Ali Qapu

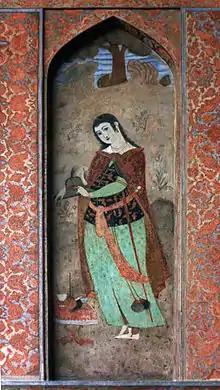
Fresco from the portico of the palace, depicting a Persian woman

The name Ali Qapu, from Persian "‘Ālī" (meaning "imperial" or "great"), and Azerbaijani "Qāpū" (meaning "gate"), was given to this place as it was right at the entrance to the Safavid palaces which stretched from the Naqsh-e Jahan Square to the Chahar Baq Boulevard.